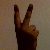
The image shows a hand gesture representing the number 2 in Indian Sign Language.